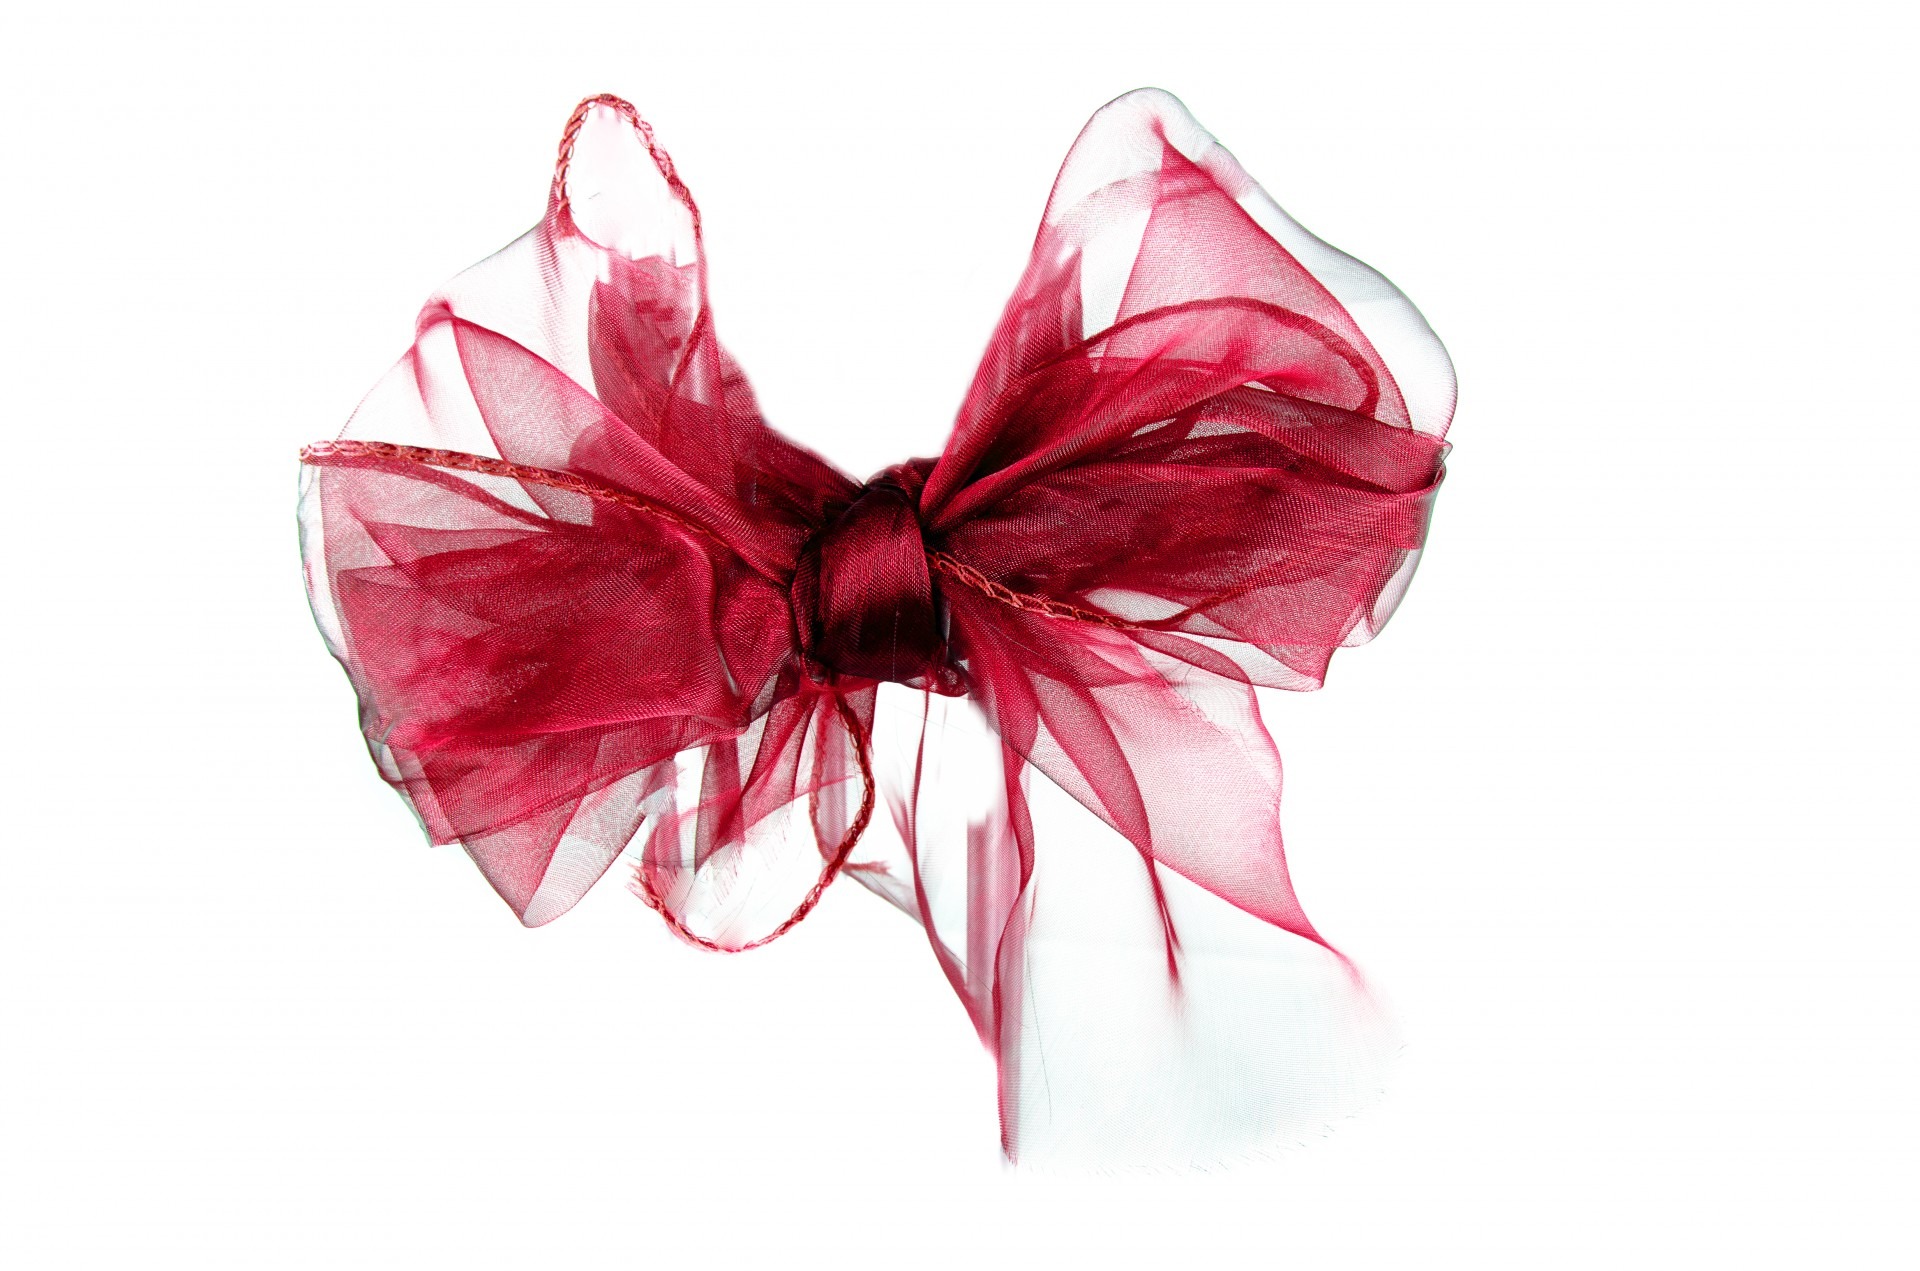
white, flower, petal, isolated, celebration, band, sign, heart, gift, decoration, red, symbol, shine, color, holiday, clothing, pink, wedding, ribbon, package, present, party, bow, anniversary, magenta, birthday, knot, elegance, satin, reward, tied, fashion accessory